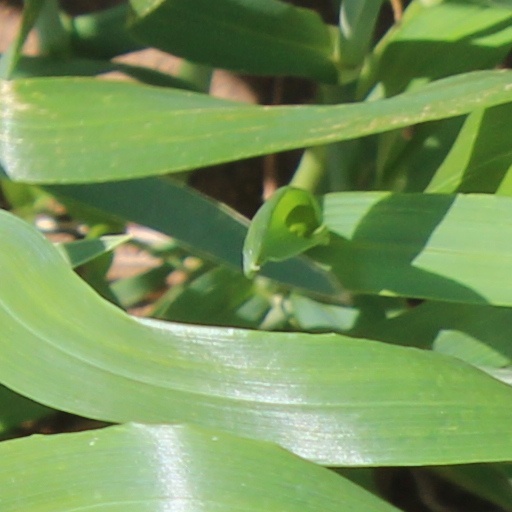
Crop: wheat